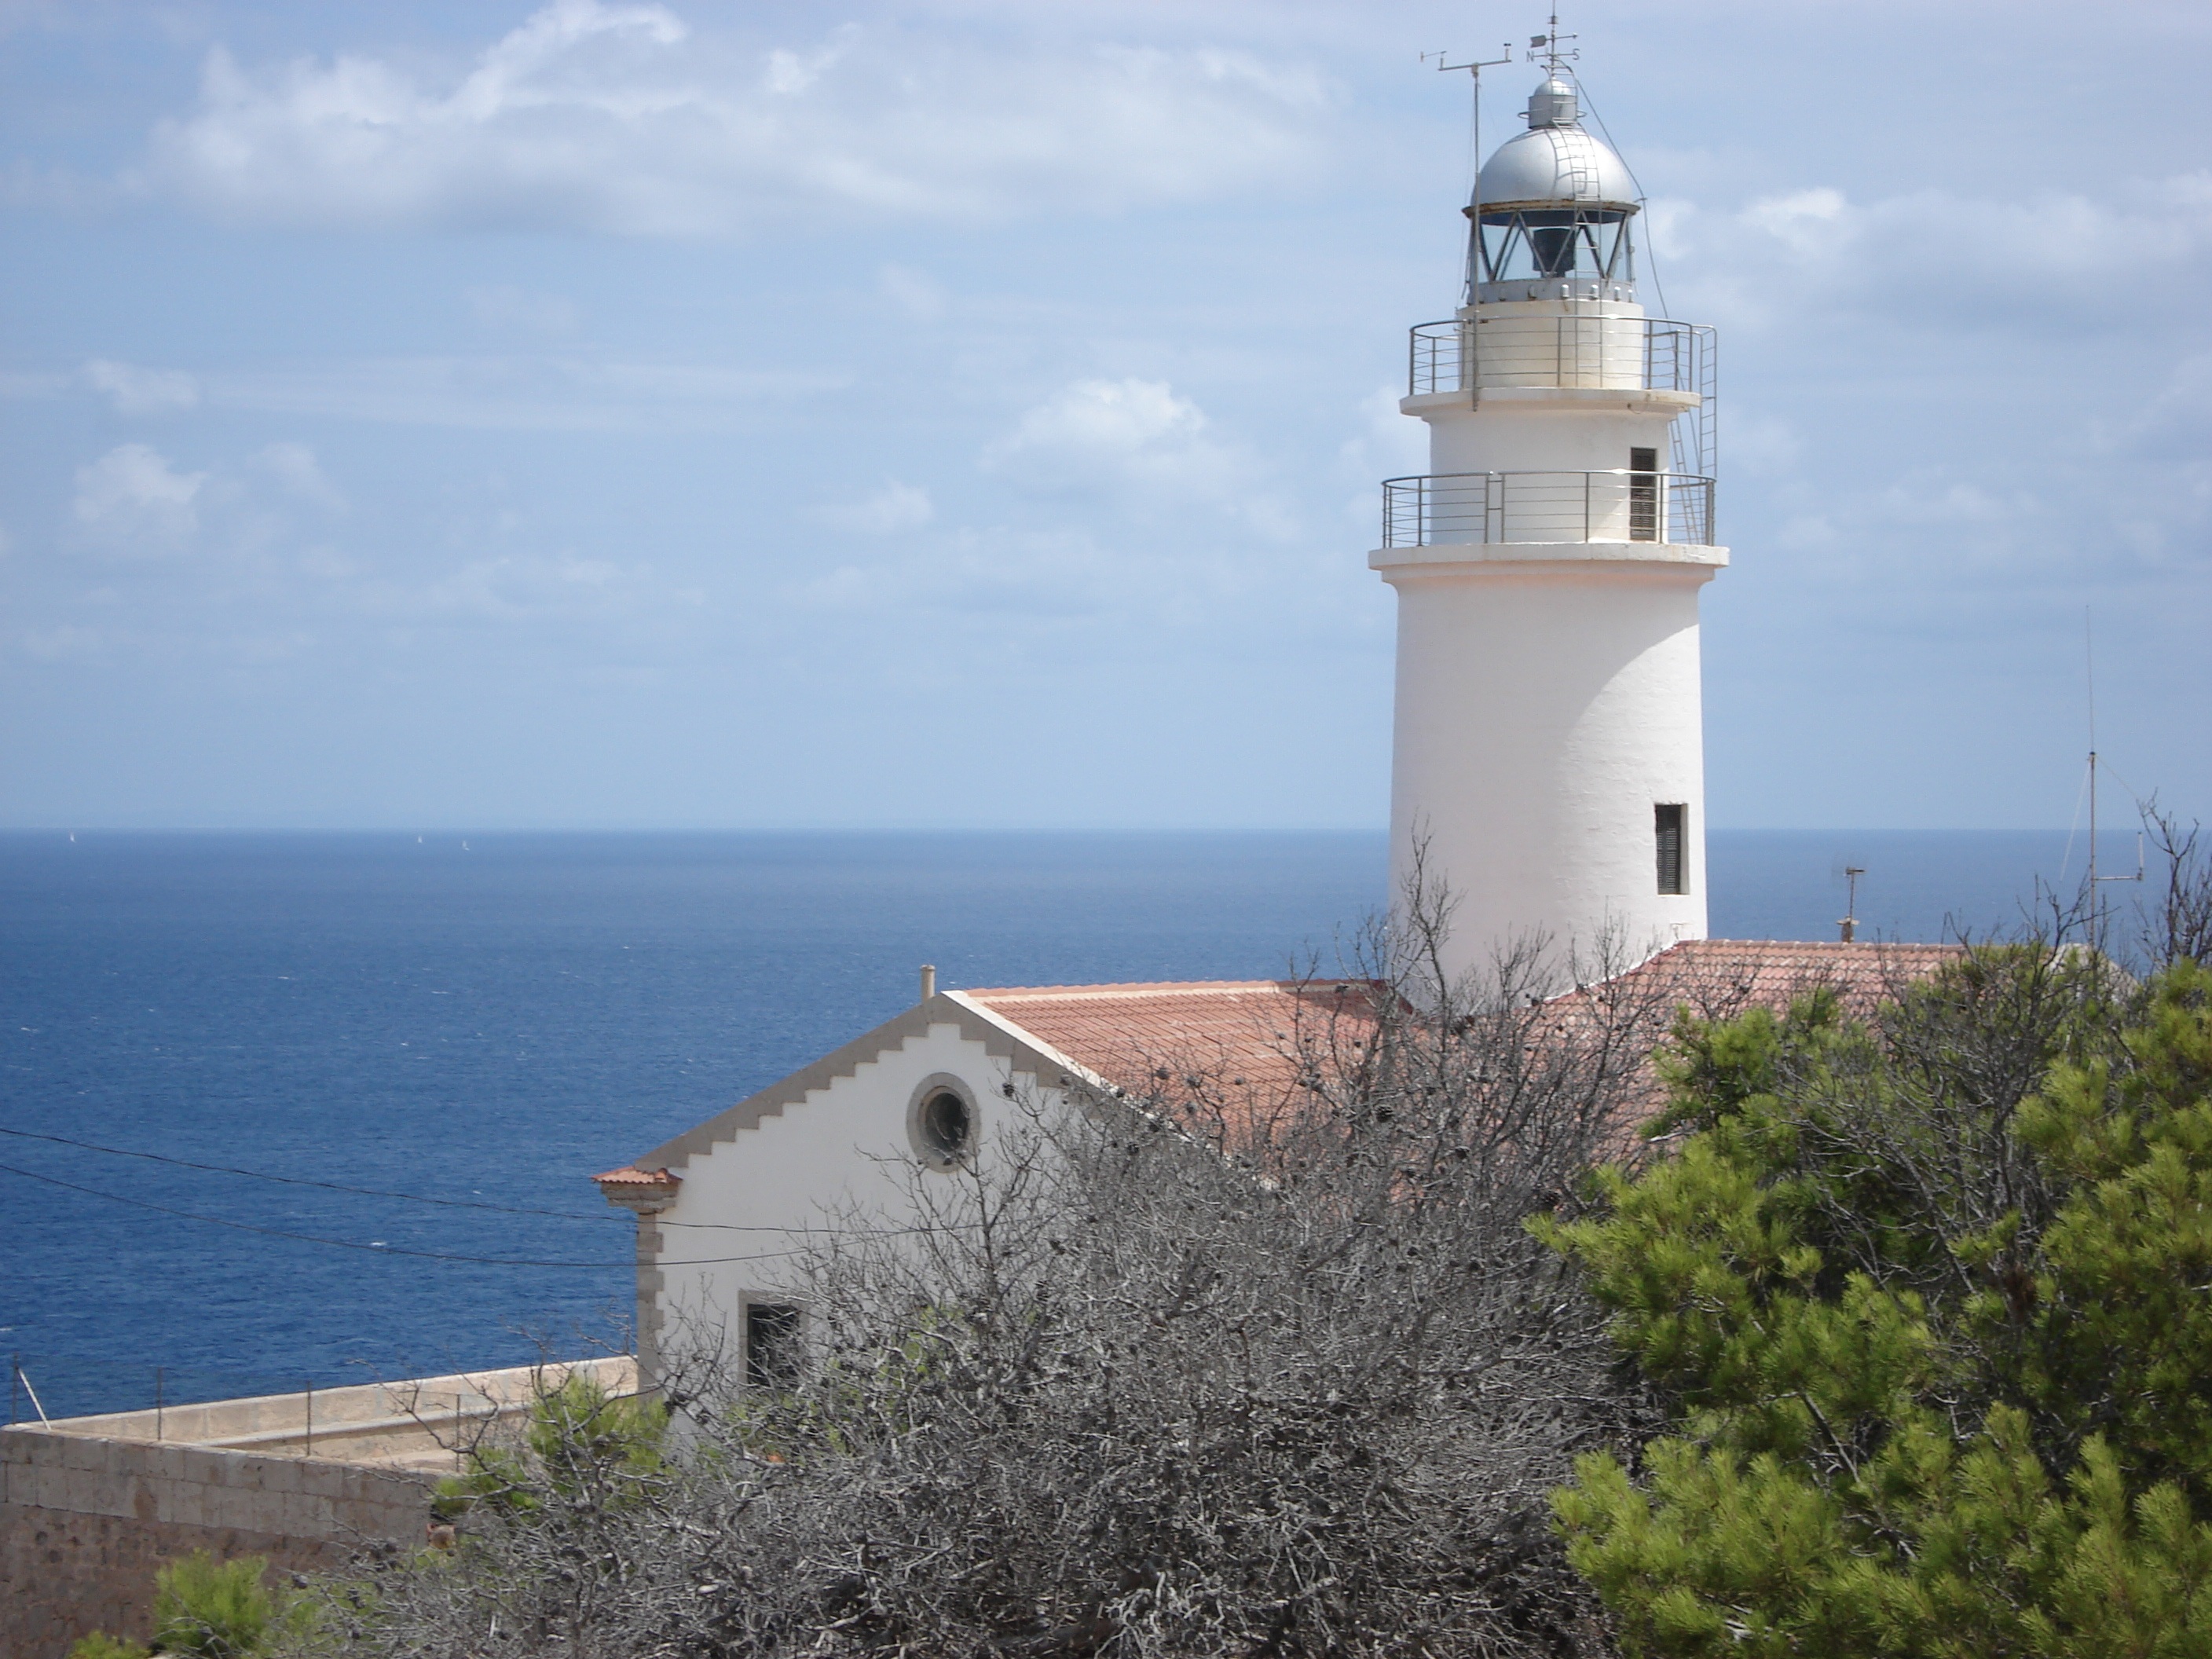
sea, coast, lighthouse, tower, mallorca, cape, balearic islands